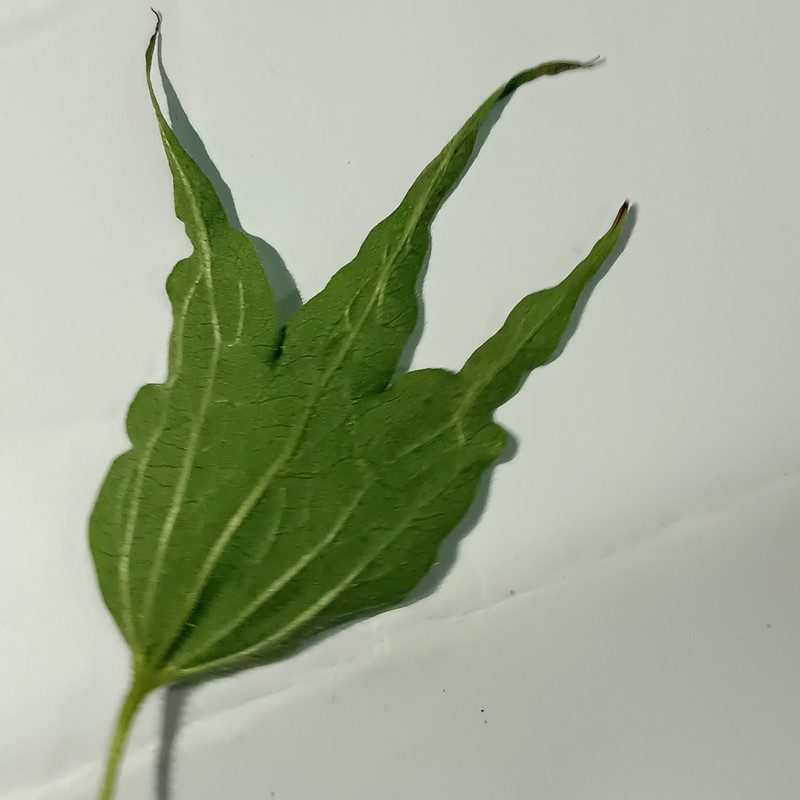
Label: Herbicide Growth Damage